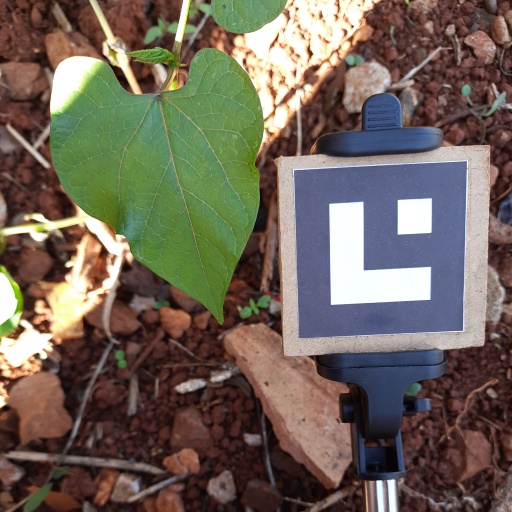
Observations: wavy surface, no eating holes, under shade